Janne Ferm

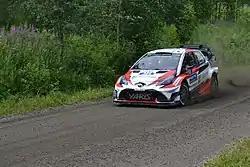
Lappi and Ferm during 2017 Rally Finland, where they achieved their first WRC victory.

Lappi and Ferm were signed by Toyota Gazoo Racing to drive a Toyota Yaris WRC in the 2017 World Rally Championship. On their second event with the team, the 2017 Rally Italia Sardegna, the crew won their first ever stage in the WRC, along with five more stage wins. They eventually finished fourth overall. In just their fourth World Rally Car start, at their home event of 2017 Rally Finland, the crew took their first WRC victory.